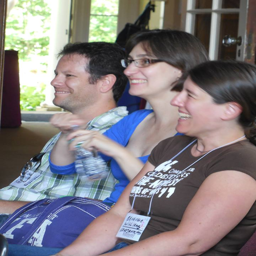
friends laughing inside the stone house .